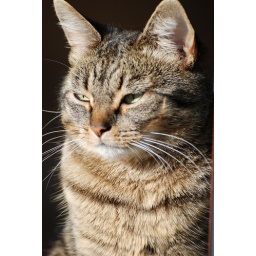
our cay Lizzie sat in the bedroom window sunning her self.